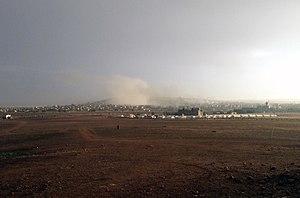
La bataille de Kobané ou bataille d'Aïn al-Arab se déroule lors de la guerre civile syrienne. Elle débute le 13 septembre 2014, par une offensive des forces djihadistes de l'État islamique sur la ville de Kobané, défendue par les troupes kurdes des YPG et des groupes alliés. Malgré l'intervention de la coalition menée par les États-Unis qui effectue plusieurs bombardements à partir du 23 septembre, les djihadistes progressent et atteignent Kobané le 1ᵉʳ octobre. Après plusieurs jours de combats aux abords de la ville, les djihadistes pénètrent dans la place le 6 octobre et dès le 10, ils en contrôlent la moitié. À partir de cette date cependant, le front se stabilise et les YPG parviennent à contenir les assauts des djihadistes. Progressivement, les Kurdes regagnent du terrain grâce au soutien des forces aériennes de la coalition et repoussent les troupes de l'État islamique hors de la ville le 26 janvier 2015. Finalement le 14 juin 2015, après plusieurs mois de combats dans les villages, les forces kurdes du canton de Kobané et celles du canton de Cizir, venues de l'est, font leur jonction près de Tall Abyad.